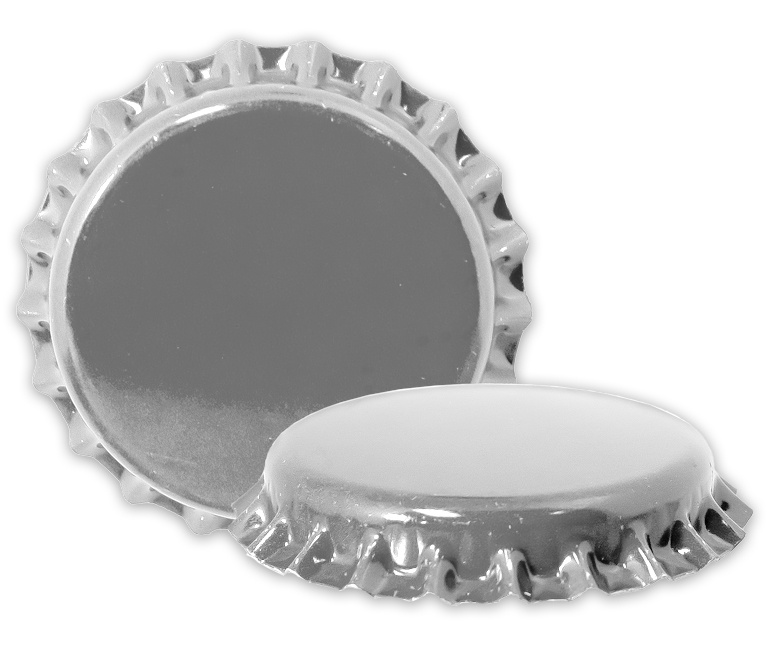
Silver Crown Caps 144 ct
Standard 26mm size pry-off crowns caps designed to create a secure seal in capping applications with glass and aluminum bottles. Excellent reliability and compatibility. STEEL: TIN FREE STEEL OR ELECTROLYTIC TIN PLATE LINER: DRY BLEND PVC FREE, OXYGEN SCAVENGING ODOR: ODOR FREE
Brand: LD Carlson
Category: Home & Garden > Kitchen & Dining > Barware > Bottle Caps > Pry-Off Bottle Caps